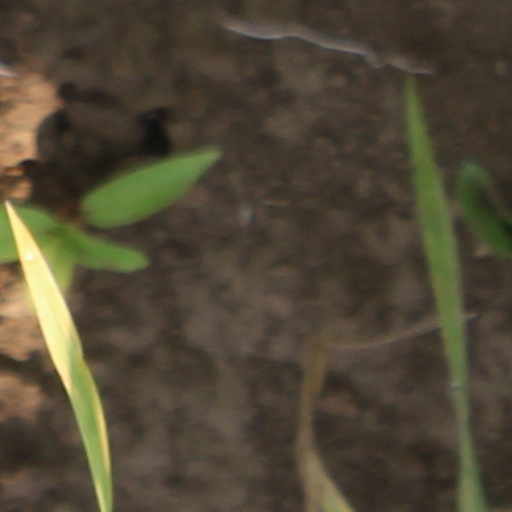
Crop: wheat